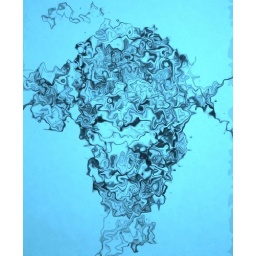
under water fish